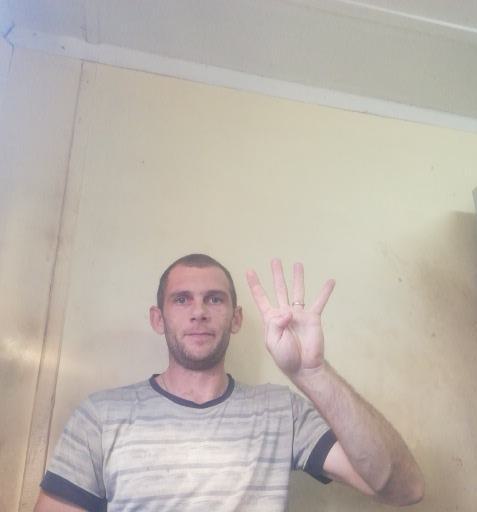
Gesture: four